Buchanan Rides Alone

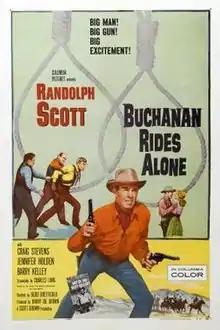
Theatrical release poster

Buchanan Rides Alone is a 1958 American Western film directed by Budd Boetticher and starring Randolph Scott, Craig Stevens, and Barry Kelley. Based on the 1956 novel "The Name's Buchanan" by Jonas Ward (in this case, Willam Ard), the film is about a Texan returning home with enough money to start his own ranch. When he stops in the crooked town of Agry, he is robbed and framed for murder.